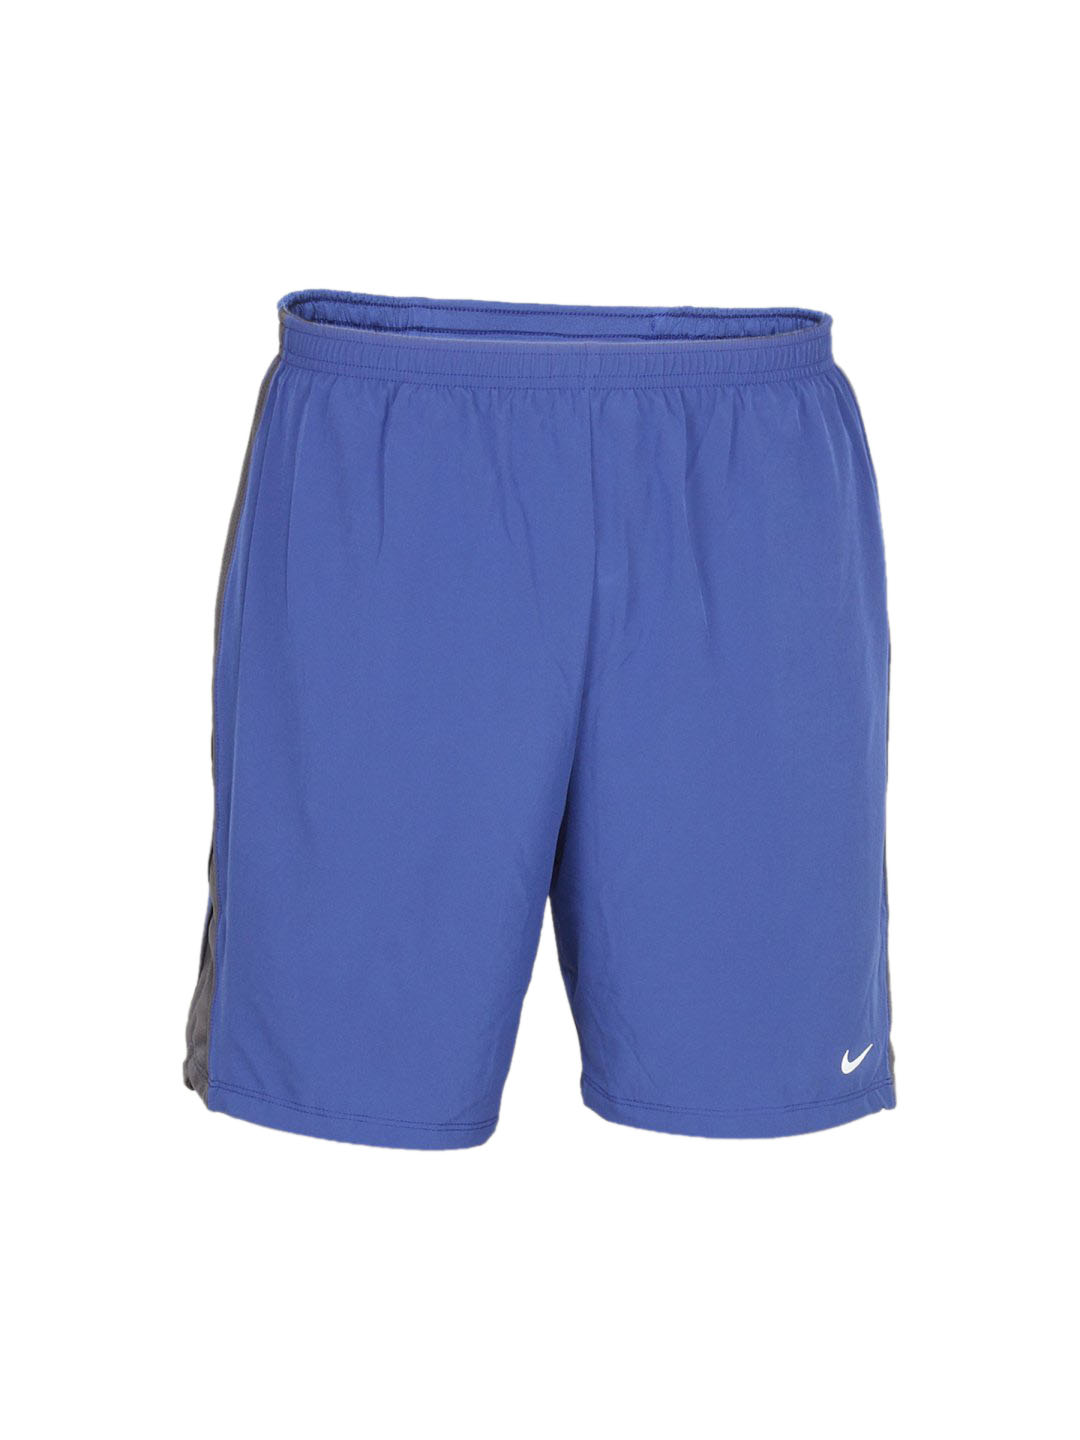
Nike Men's Blue Short
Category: Apparel / Bottomwear / Shorts
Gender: Men
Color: Blue
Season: Summer 2011
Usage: Sports